Pretty Boy Floyd (film)

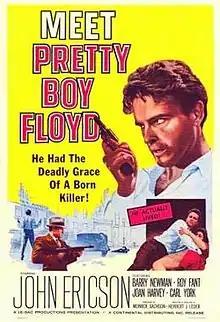

Pretty Boy Floyd is a 1960 biographical film based on the career of the notorious 1930s outlaw Charles Arthur "Pretty Boy" Floyd.